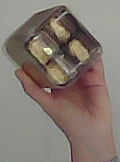
Product: rocher_chocolate